Alberto Rodríguez (footballer, born 1984)

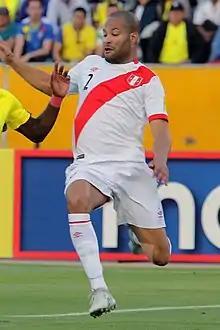
Rodríguez in action for Peru in 2017

Alberto Junior Rodríguez Valdelomar, nicknamed "El mudo" (born 31 March 1984), is a Peruvian former professional footballer who played as a central defender.